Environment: lab
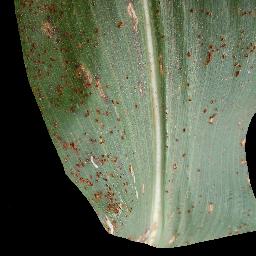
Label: common_rust